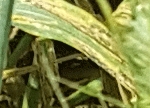
Label: Wheat___Yellow_Rust